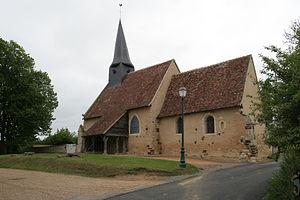
Église Saint-Martin de Saint-Martin-des-Monts.
La liste des églises de la Sarthe recense de la manière la plus complète possible les églises, cathédrale et basilique situées dans le département français de la Sarthe.
Saint-Martin-des-Monts est une commune française, située dans le département de la Sarthe en région Pays de la Loire, peuplée de 179 habitants.
Cet article recense les monuments historiques de l'arrondissement de Mamers, dans le département de la Sarthe, en France.